Valston Hancock

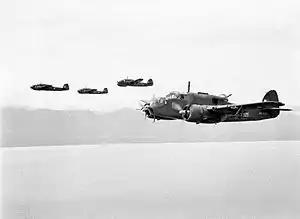
Four twin-engined military aircraft in low-level flight over the ocean

Hancock finally gained a combat command in January 1945, when he took charge of No.100 Squadron, flying Bristol Beaufort light bombers during the Aitape-Wewak campaign in New Guinea. That month, the unit attacked Japanese positions at Maprik, below the Prince Alexander Ranges, and Cape Moem, near Wewak. On 1April, Hancock took over No.71 Wing, which came under overall control of RAAF Northern Command and nominally comprised Nos.7, 8and 100 Beaufort Squadrons, as well as a flight of CAC Boomerang fighter-bombers from No.4 (Army Cooperation) Squadron. It was soon augmented by two more Beaufort units, Nos.6 and 15 Squadrons. Providing close air support to Australian ground troops in the lead-up to the final assault on Wewak, the wing flew over 1,400 sorties and dropped more than 1,200 tons of bombs in May alone. By mid-year, Hancock's forces were acutely short of fuel and ordnance, to the extent that his squadrons took to arming their Beauforts with captured Japanese bombs. In July, enough supplies arrived to enable the wing to continue operating at normal strength. No.71 Wing was active to the last day of the Pacific War, flying its final combat mission involving thirty Beauforts only hours before news of victory arrived on 15August 1945. Hancock's "distinguished flying on operations in Northern Command" earned him the Distinguished Flying Cross; the award was published in the "London Gazette" on 22February 1946.